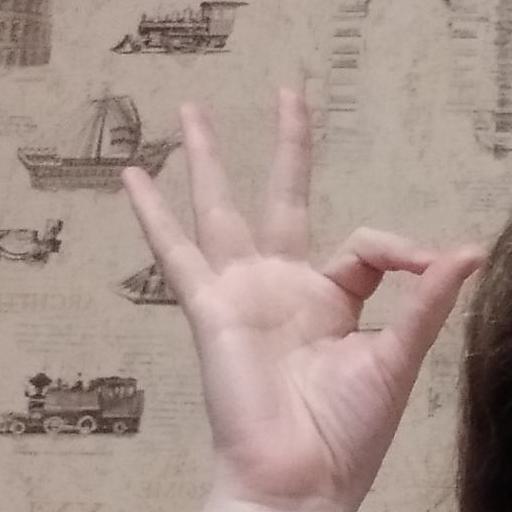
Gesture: ok